Video games and Linux

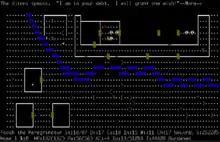
"NetHack", a primordial Unix game

Linux gaming started largely as an extension of the already present Unix , which dates back to that system's conception in 1969 with the game "Space Travel" and the first edition in 1971, with both systems sharing many similar titles. These games were mostly either arcade and parlour type games or text adventures using libraries like curses. A notable example of this are the "BSD Games", a collection of interactive fiction and other text-mode amusements. The free software philosophy and open-source methodology which drove the development of the operating system in general also spawned the creation of various early free games.